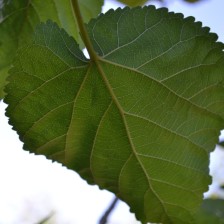
Variety: ChiangMaiBuriram60